Eddy (fluid dynamics)

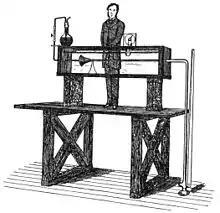

In 1883, scientist Osborne Reynolds conducted a fluid dynamics experiment involving water and dye, where he adjusted the velocities of the fluids and observed the transition from laminar to turbulent flow, characterized by the formation of eddies and vortices. Turbulent flow is defined as the flow in which the system's inertial forces are dominant over the viscous forces. This phenomenon is described by Reynolds number, a unit-less number used to determine when turbulent flow will occur. Conceptually, the Reynolds number is the ratio between inertial forces and viscous forces.